East of the Mountains (film)

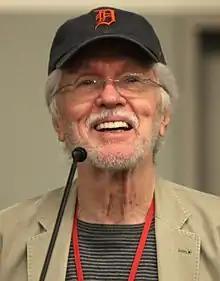
Tom Skerritt stars as Ben Givens

Thane Swigart adapted Guterson's novel for the film by. S. J. Chiro directed it. Sebastien Scandiuzzi was the cinematographer.